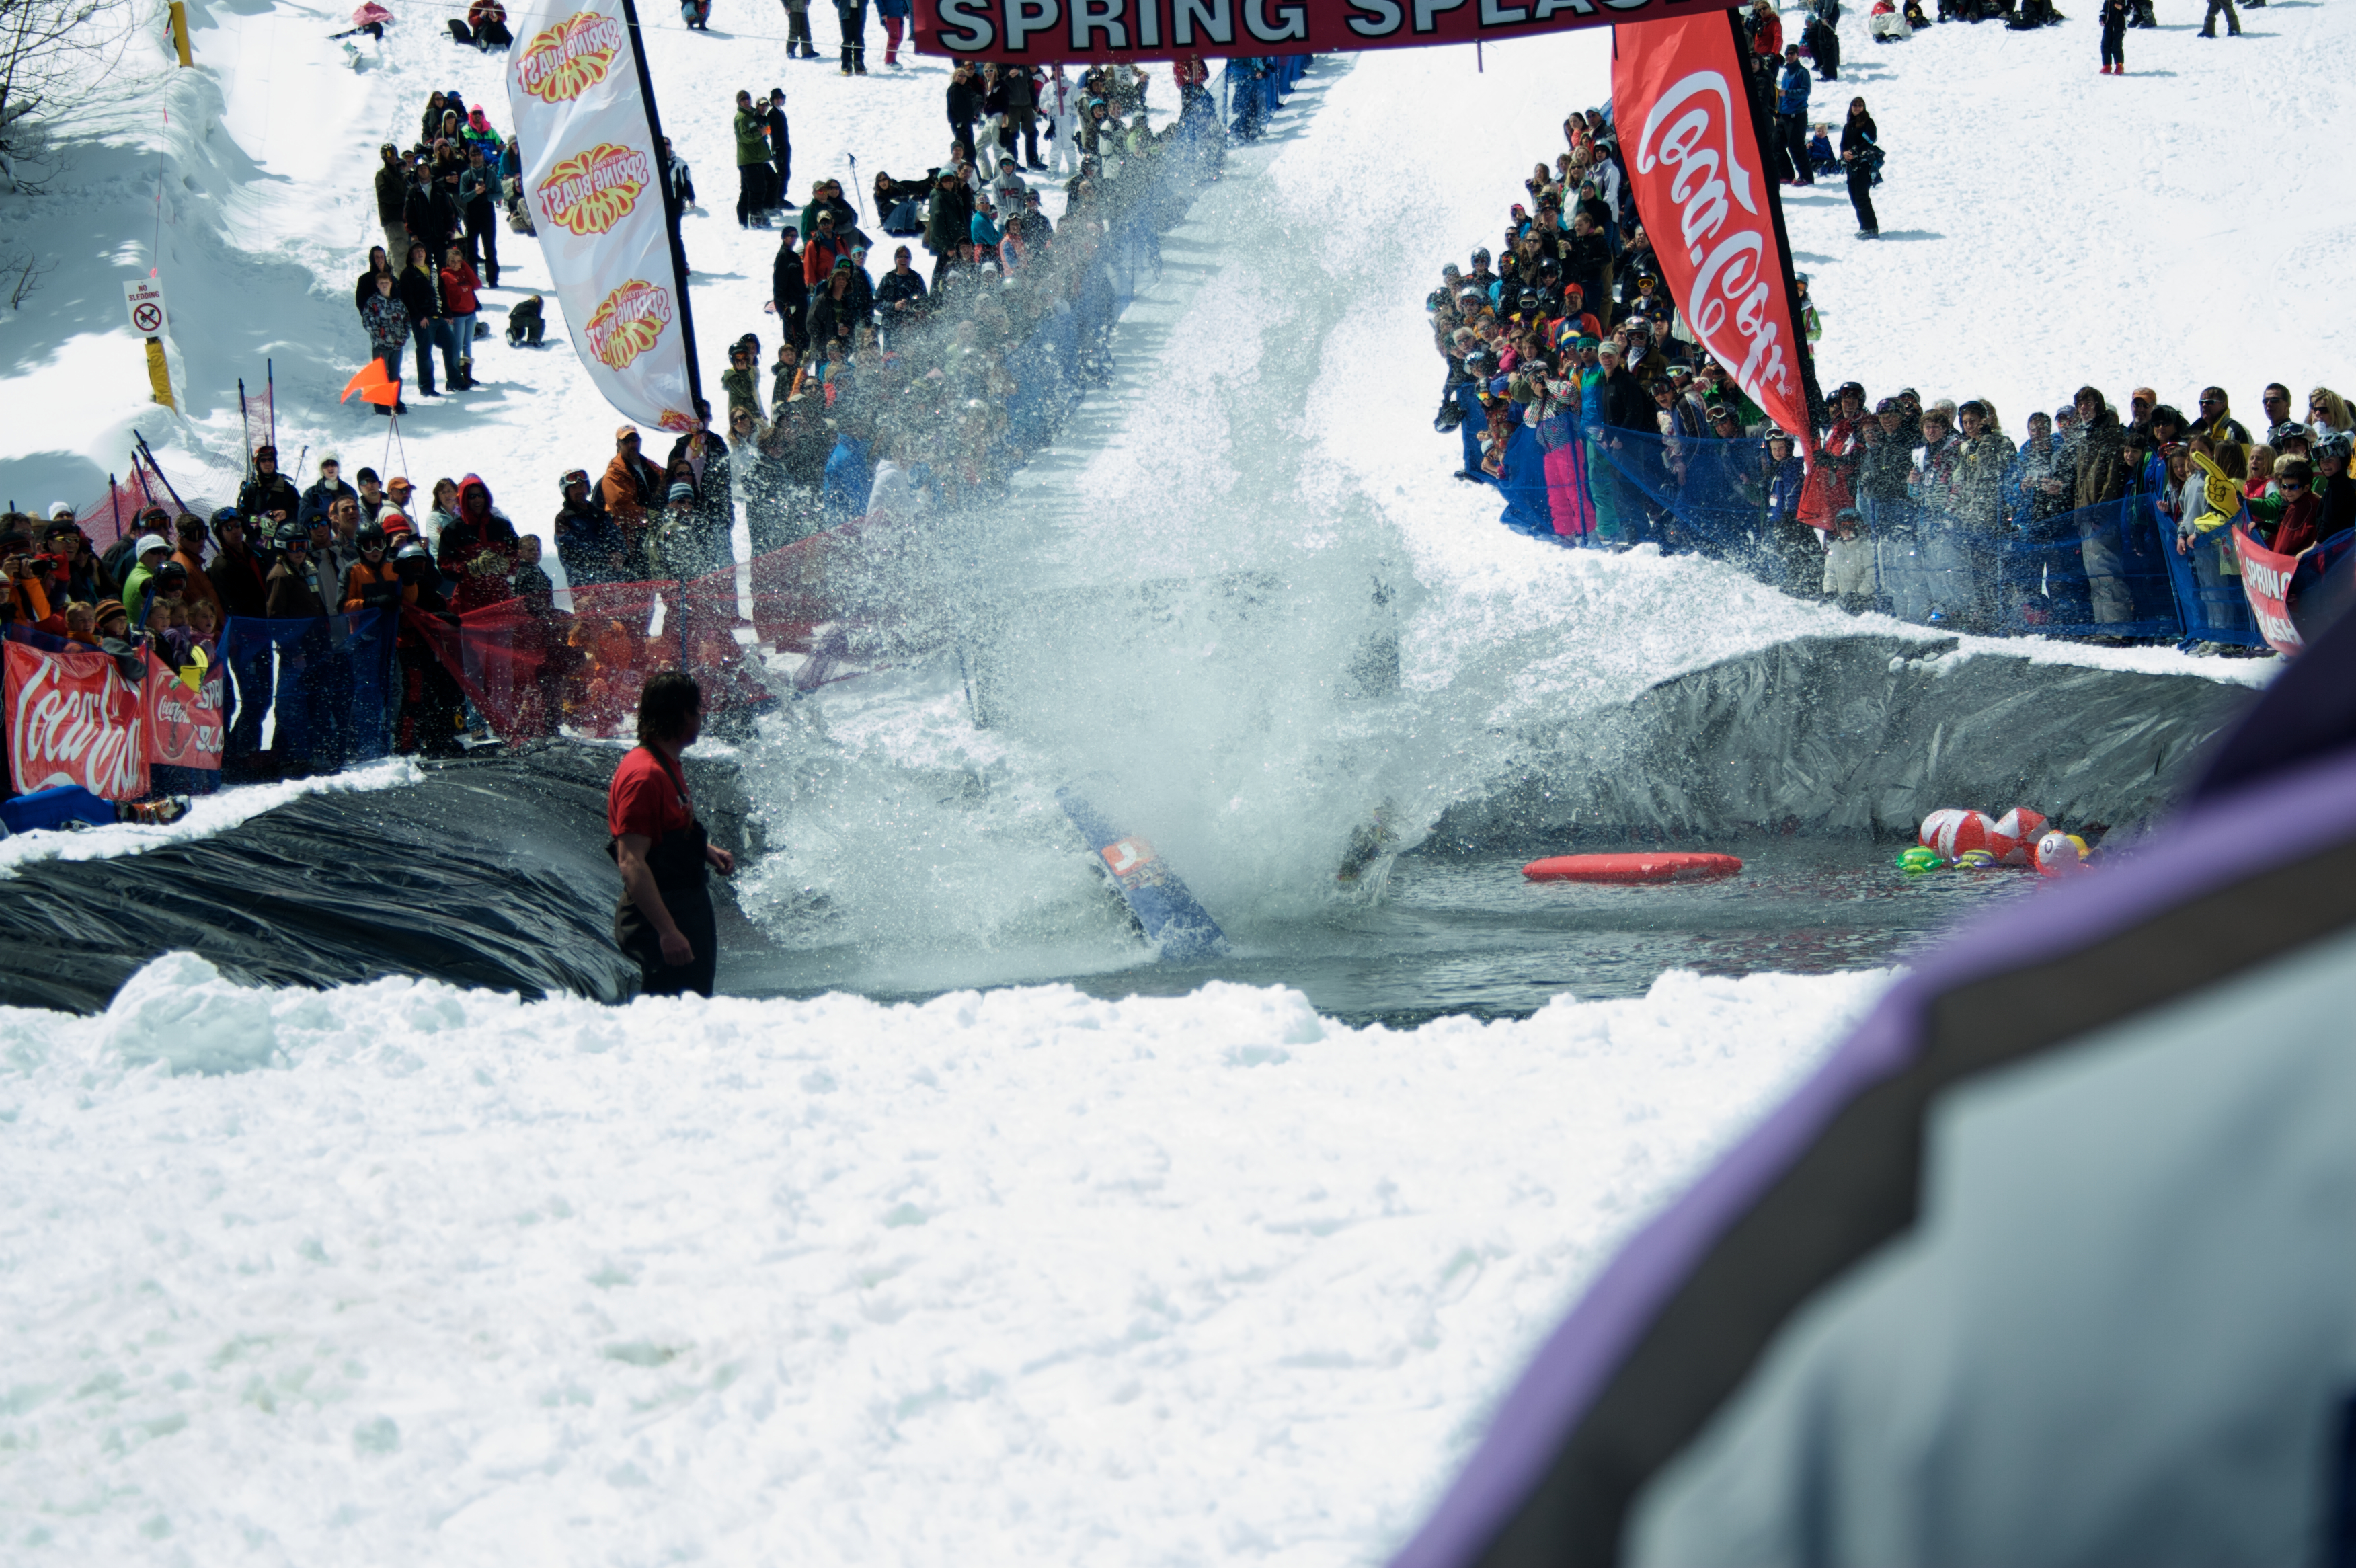
snow, winter, celebration, pond, spring, vehicle, park, snowboard, extreme sport, skiing, winter sport, race, competition, colorado, sports, boating, mountains, ski, snowboarding, coconuts, pondskim, ski equipment, auto racing, geological phenomenon, endurance sports